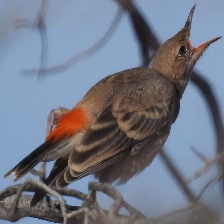
Species: CRIMSON CHAT
Scientific name: EPTHIANURA TRICOLOR